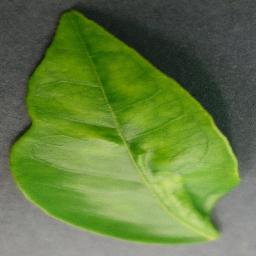
Label: Orange___Haunglongbing_(Citrus_greening)